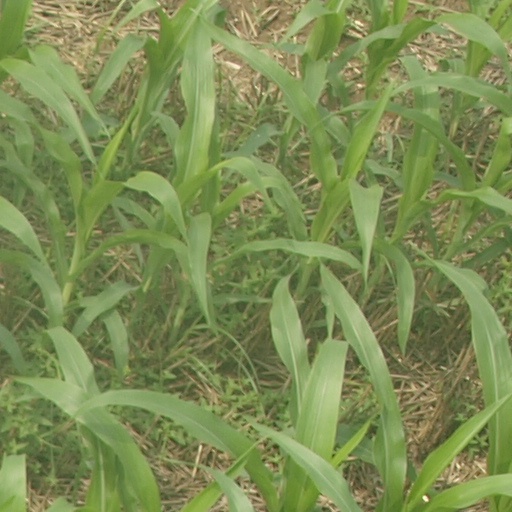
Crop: maize; corn